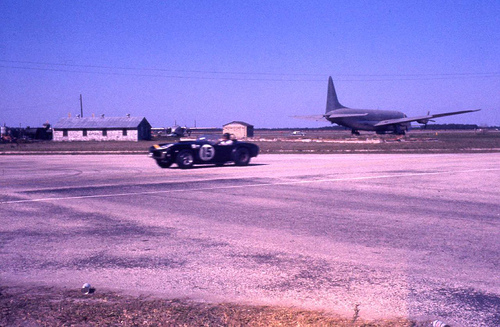
A retro sports car on an airport runway near an aircraft.